Francis Slay

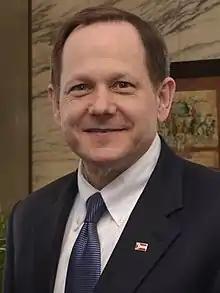
Slay in 2015

Francis Gerard Slay (born March 18, 1955) is an American politician and lawyer who served as the 45th Mayor of St. Louis, Missouri from 2001 to 2017. The first mayor of the city of St. Louis to be elected to the office four consecutive times, Slay is the longest-serving mayor in St. Louis history. He is a member of the Democratic Party. He is to date the last male mayor of St. Louis.